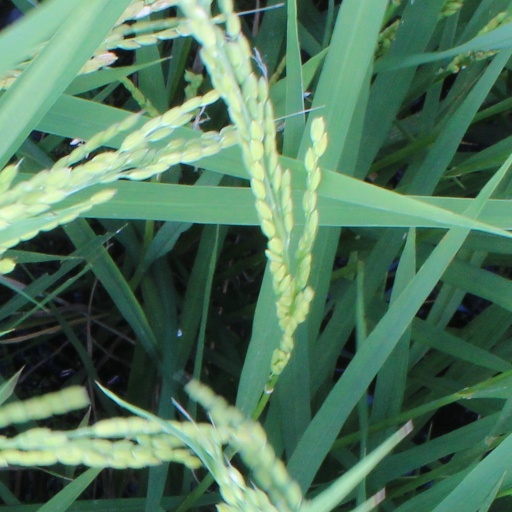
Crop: rice